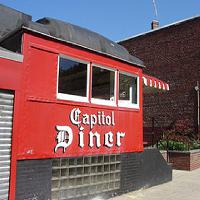
Weather: sun or clear